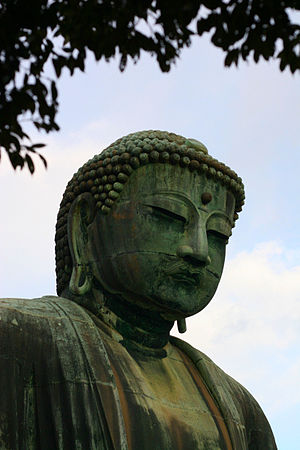
Kōtoku-in / Den store Buddha / Data om statuen
Hovedet af statuen
Kōtoku-in er et buddhistisk tempel for Det Rene Land-sekten i byen Kamakura i Japan.